The Bachelorette (American TV series) season 14

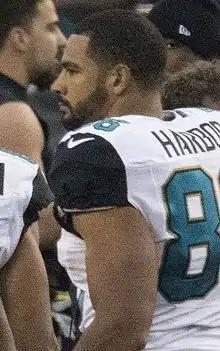
Clay Harbor

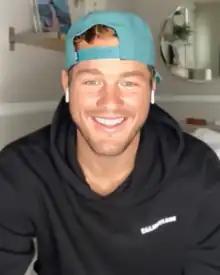
Colton Underwood

The first 5 contestants were revealed in "The Bachelor" season 22 finale on March 6, 2018. The full cast of 28 contestants was later revealed on May 18.